Nikolay Smirnov (admiral)

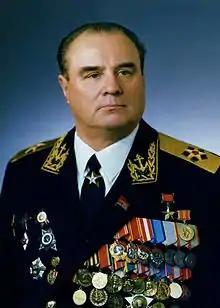

Nikolay Ivanovich Smirnov (5 October 1917 – 8 July 1992) was a Soviet Navy Fleet Admiral and a Hero of the Soviet Union (1984).